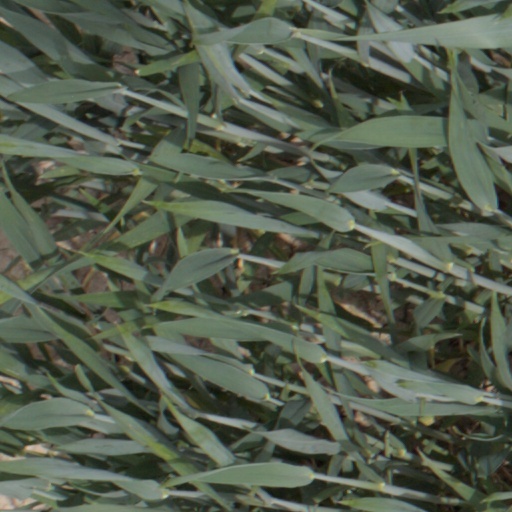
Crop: wheat